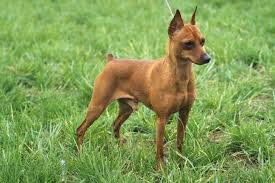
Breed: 561-n000127-miniature_pinscher